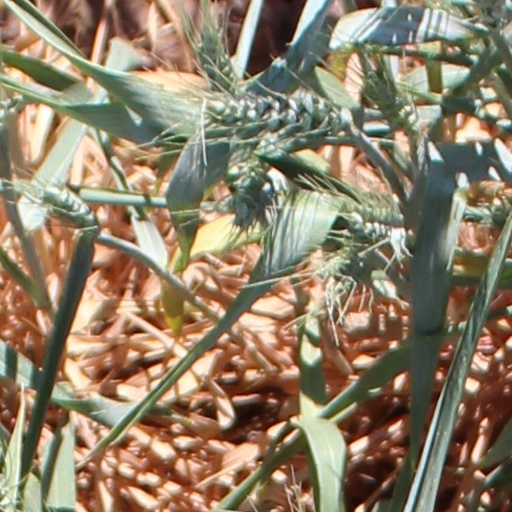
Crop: wheat